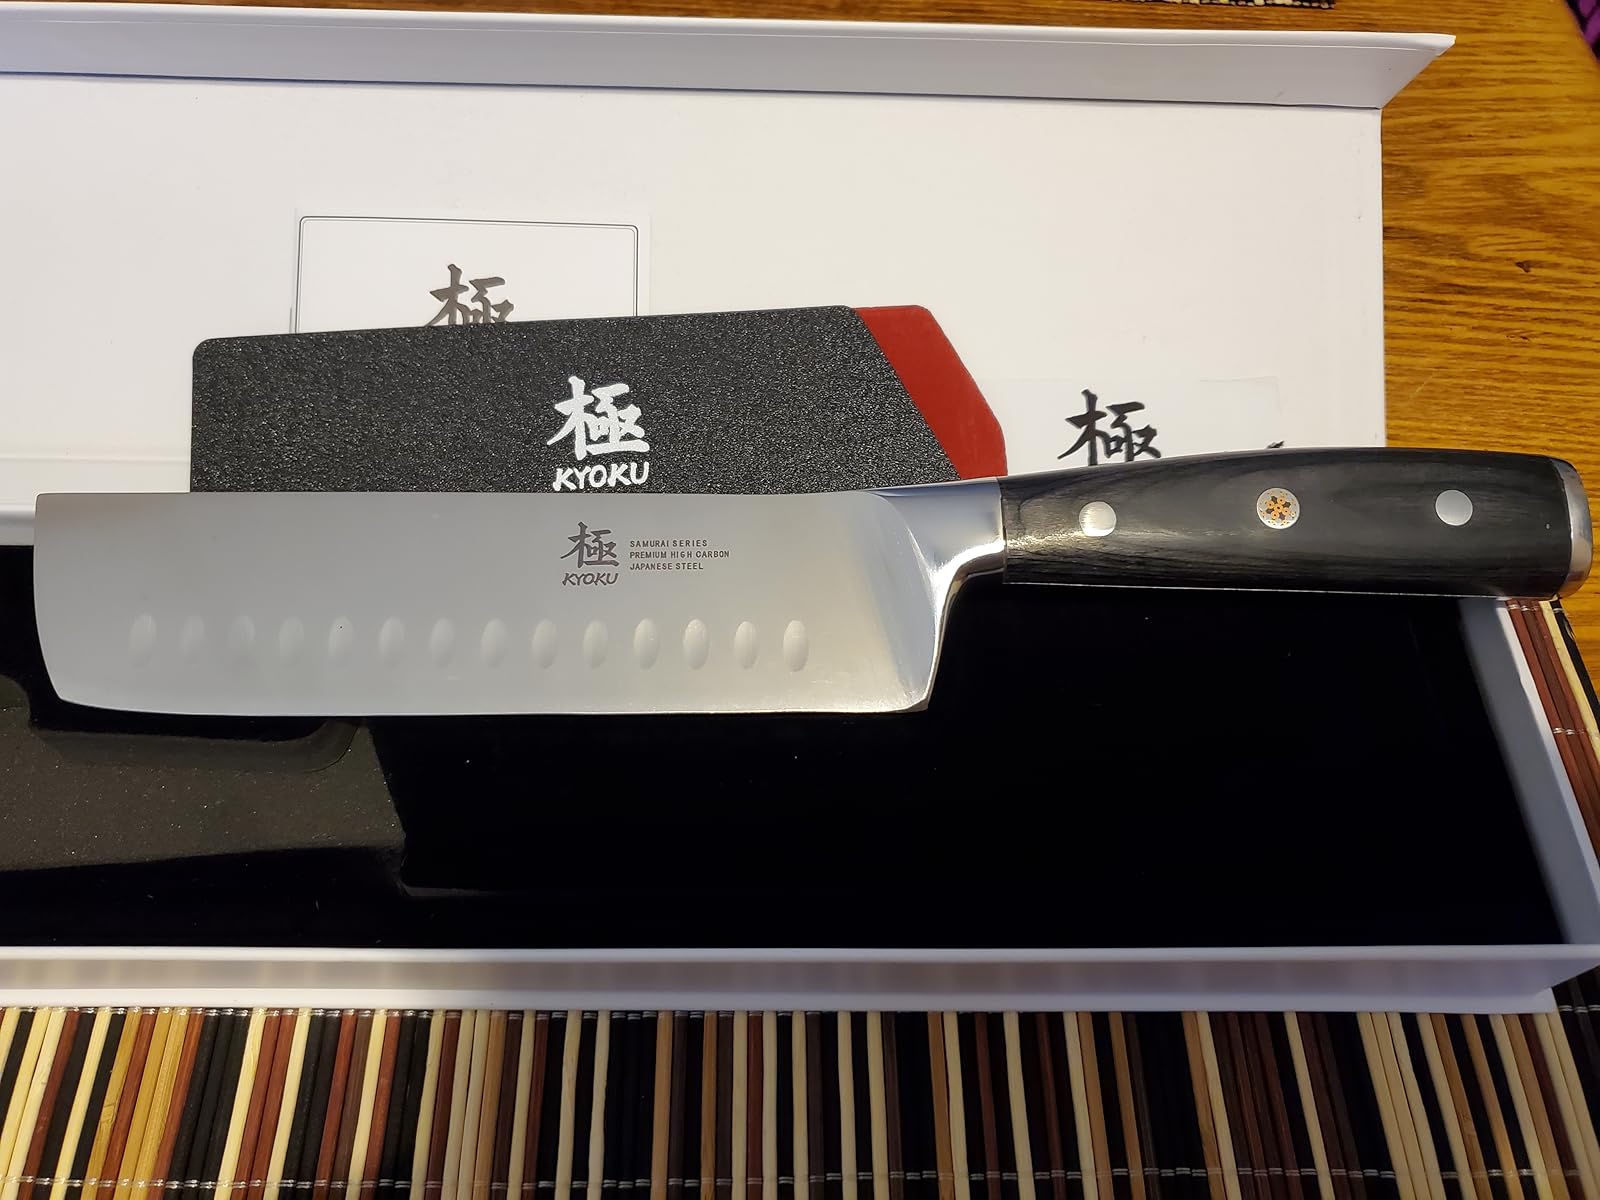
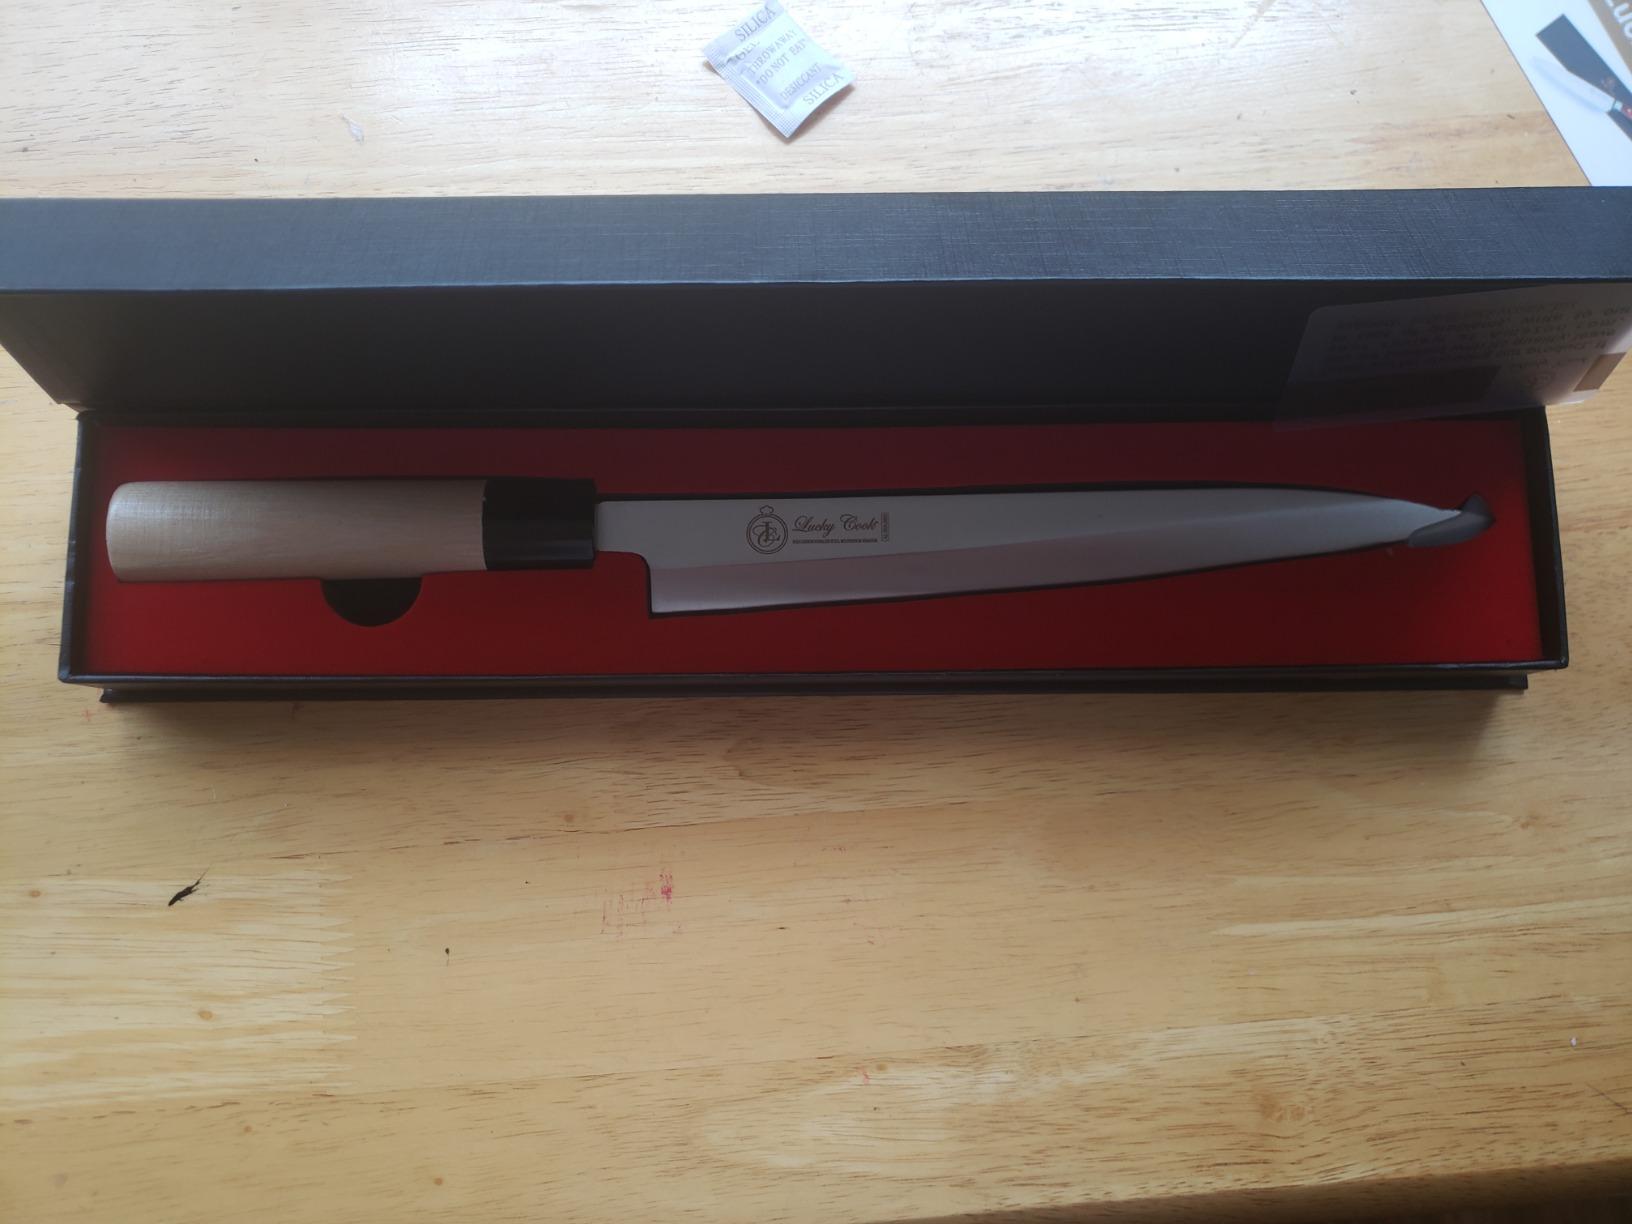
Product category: items_knife
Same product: no